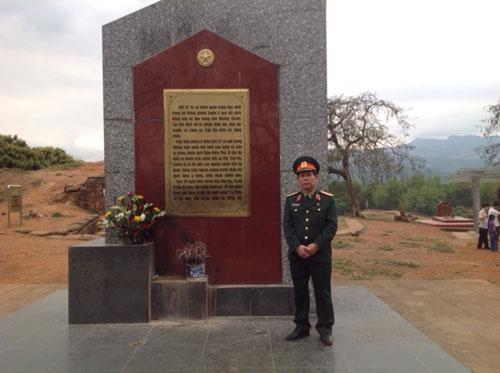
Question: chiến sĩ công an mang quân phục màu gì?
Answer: bộ quân phục màu xanh lá